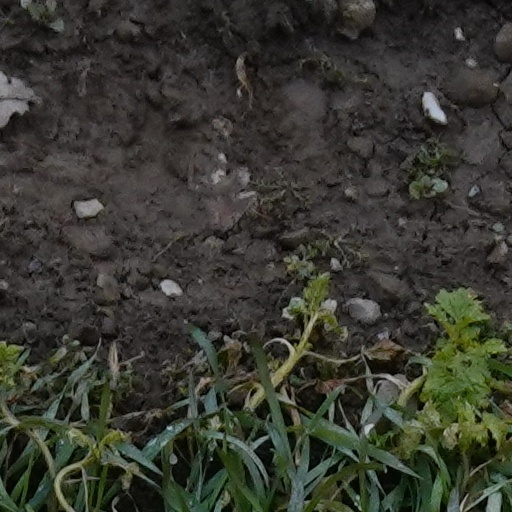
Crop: wheat